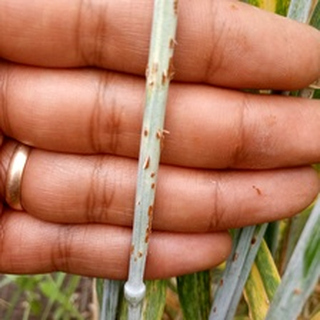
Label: wheat_black_rust